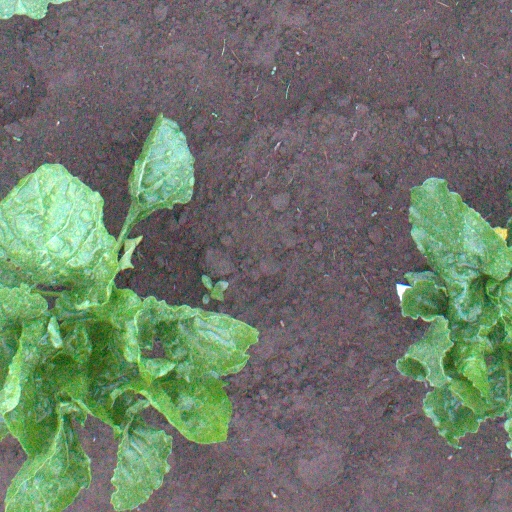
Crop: sugar beet